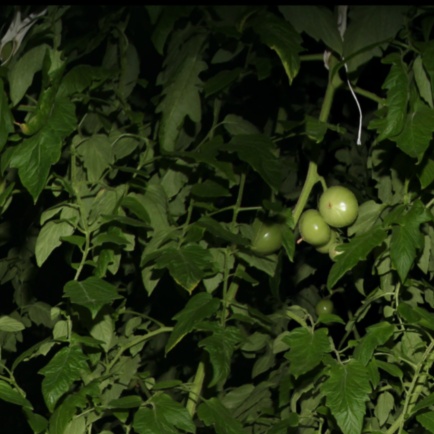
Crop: tomato